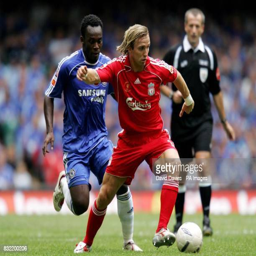
football player gets away from football player during sports association